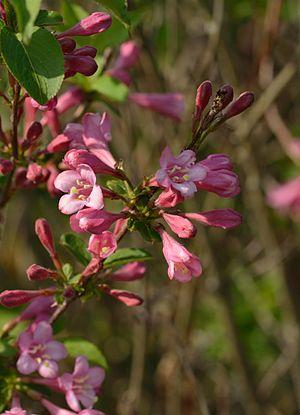
Le genre Weigela regroupe une dizaine d'espèces d'arbustes originaires d'Extrême-Orient, de la famille des Caprifoliacées selon la classification classique, ou des Diervillacées selon la classification phylogénétique. Plusieurs sont cultivées comme plantes ornementales.